Bill Collins (footballer, born 1871)

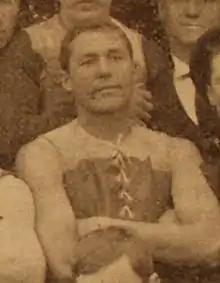
Collins in 1899

William Collins (14 May 1871 – 13 July 1942) was an Australian rules footballer who played for the Carlton Football Club in the Victorian Football League (VFL).